East Bay Redwoods

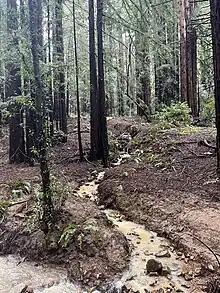
A tributary connects with the main stem of Redwood Creek in Contra Costa County, CA (March 12th, 2023)

San Leandro Creek courses through the Redwoods during a spring rainstorm. Sword ferns and Bay trees grow along the banks